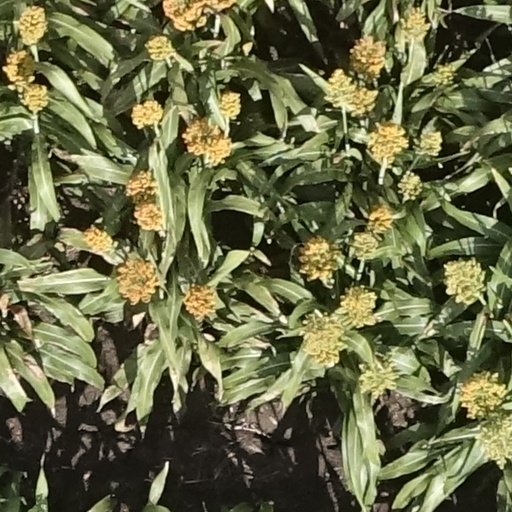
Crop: sorghum